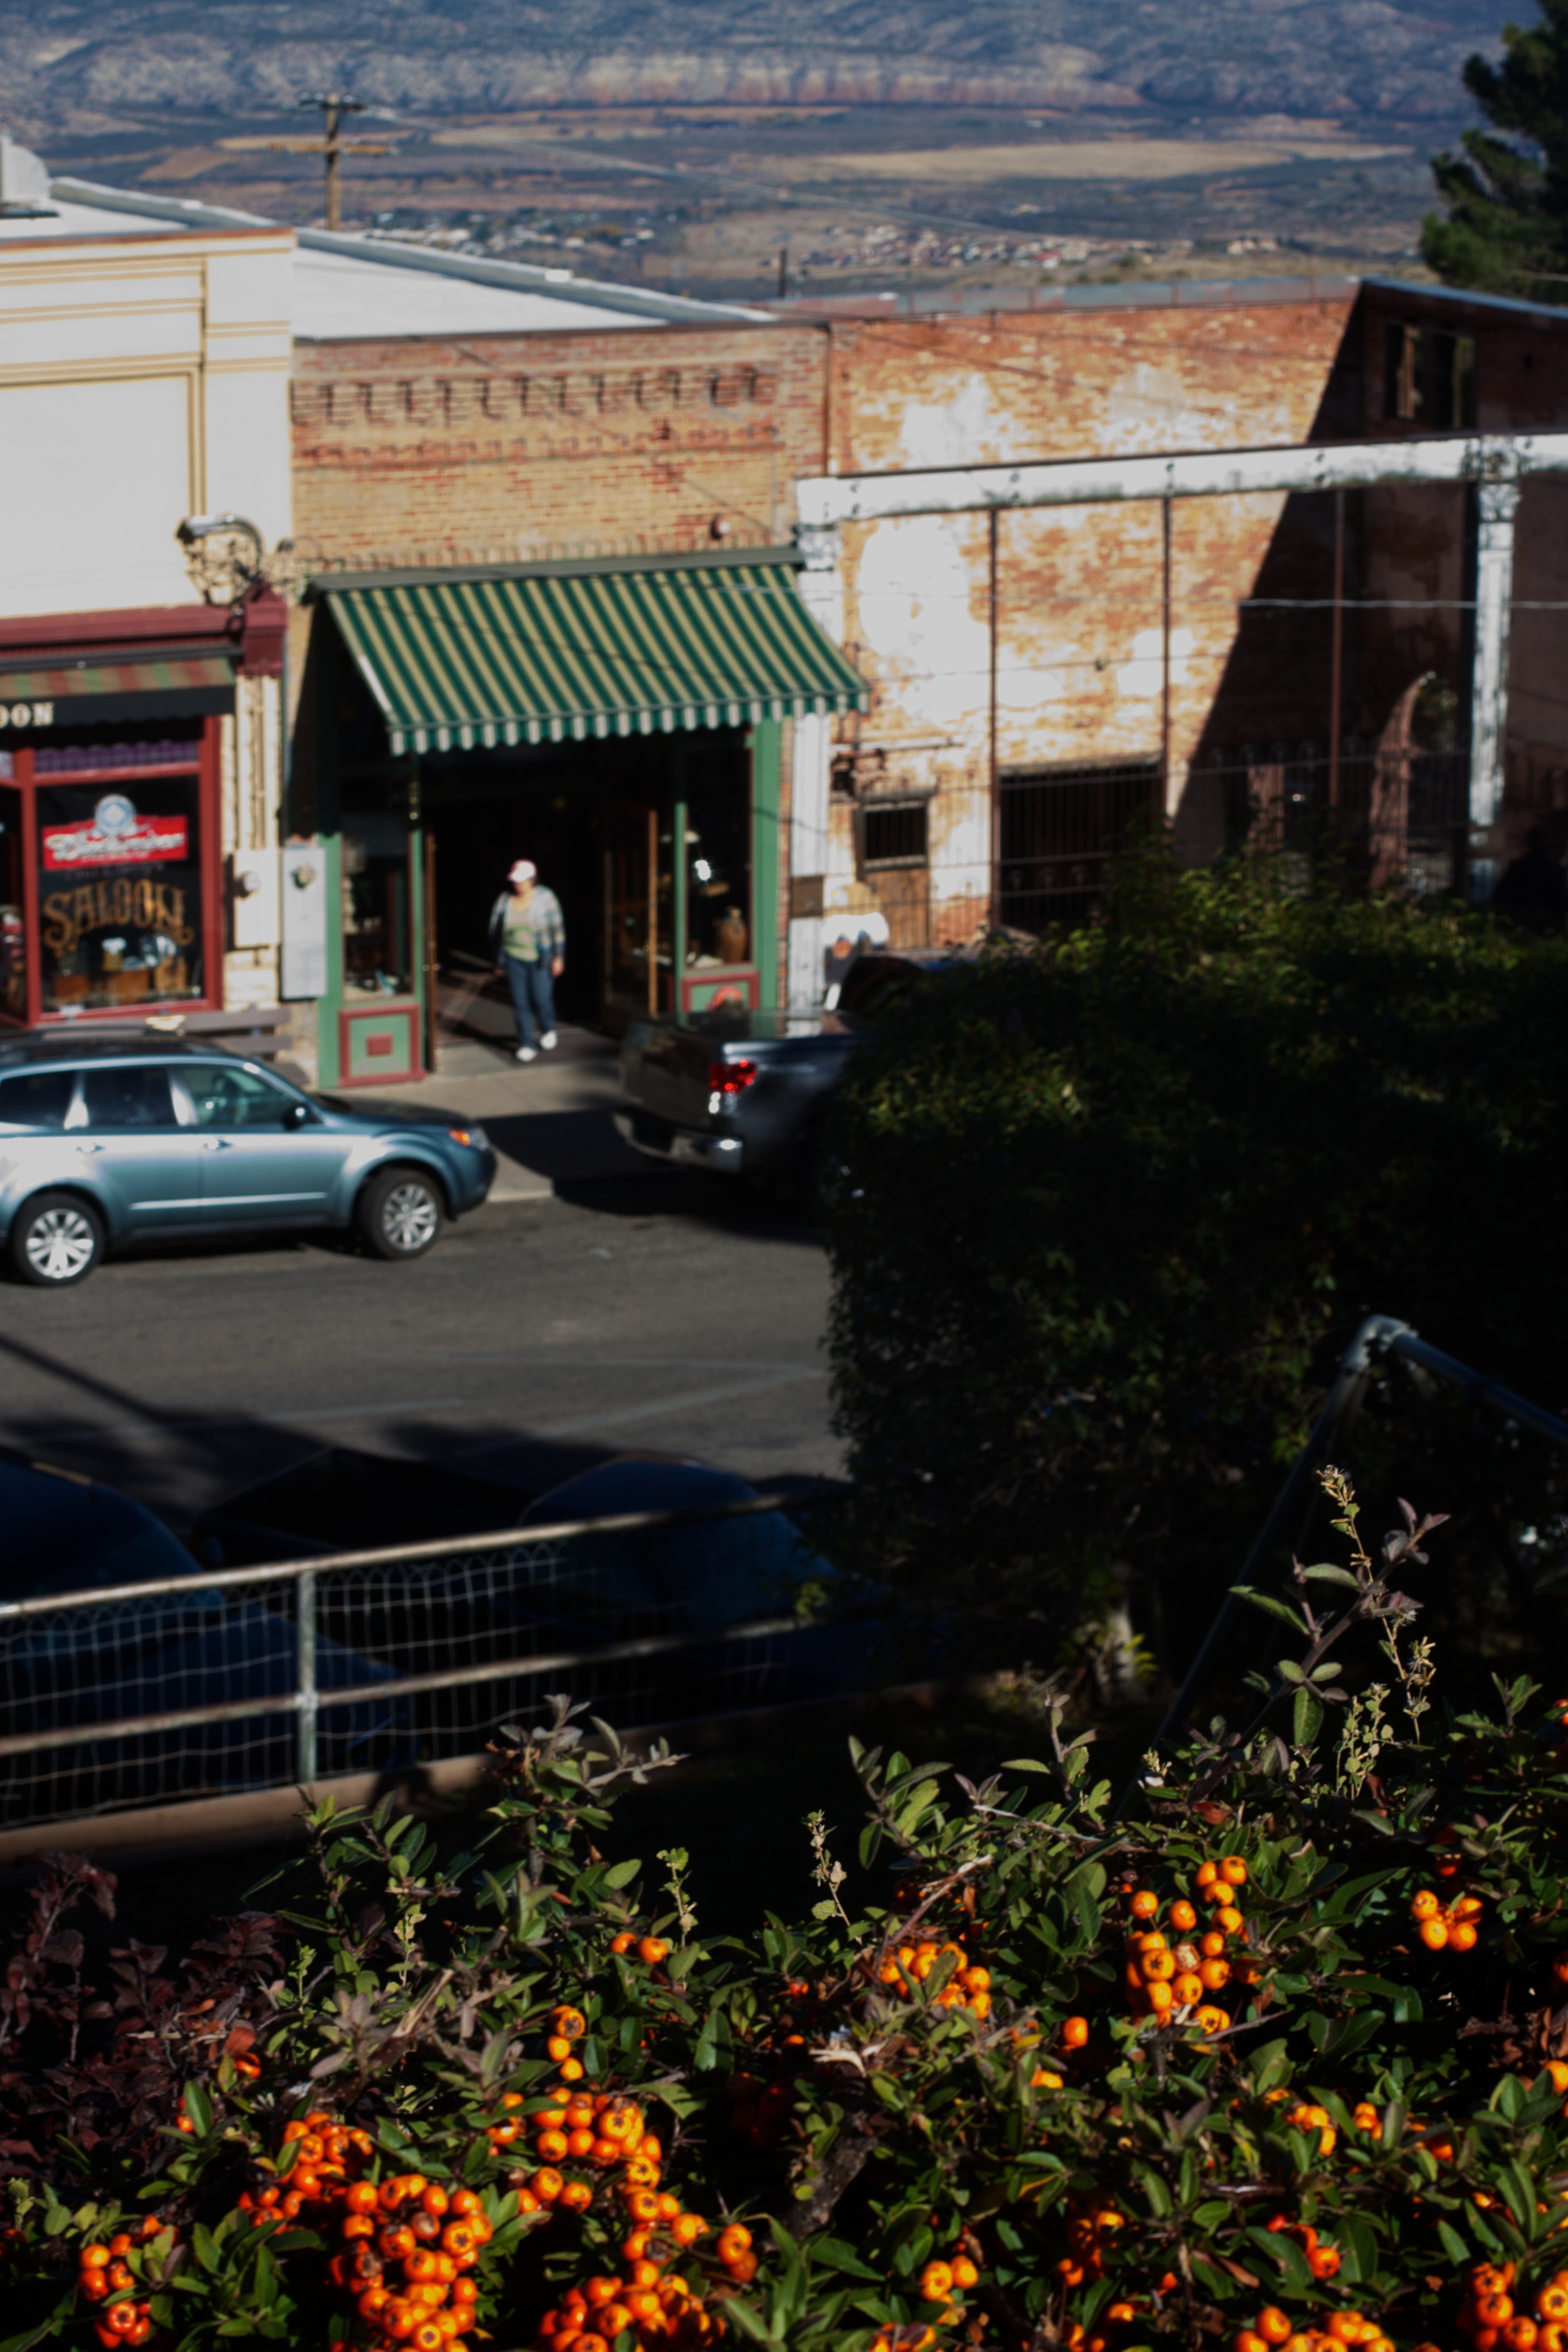
flower, cool image